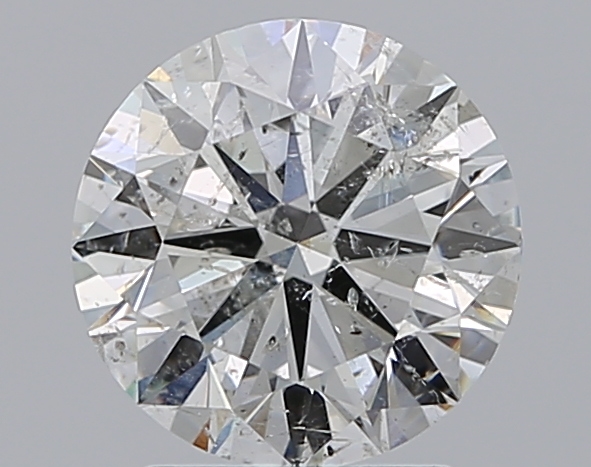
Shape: round
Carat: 2
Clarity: SI2
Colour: G
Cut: EX
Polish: EX
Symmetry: EX
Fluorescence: N
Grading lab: IGI
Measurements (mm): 8.03 x 7.98 x 4.91